Maria Feodorovna (Sophie Dorothea of Württemberg)

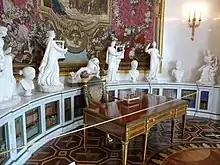
Pavlovsk Palace: The cabinet of Maria Feodorovna.

After twenty years in the shadows, the death of Catherine II in 1796 allowed Maria Feodorovna to have a prominent role as Empress consort. During Catherine's lifetime, Maria had no chance of interfering in affairs of state, as Paul himself was excluded, but after her husband's accession to the throne, she took to politics, at first timidly, but increasingly resolutely afterwards. Her influence over her husband was very great, and in general beneficial. Even so, it is possible that she abused it in order to help her friends or hurt her enemies. Although the imperial couple wasn't as close as they once had been, there remained a good deal of respect, dependence and warmth between them. Their relationship suffered further in the last years of Paul's life. After Maria gave birth to her tenth and last child in 1798, Paul became infatuated with 19-year-old Anna Lopukhina and lied to his wife that the relationship was of a paternal nature. Paul was Emperor for four years, four months, and six days. He was murdered on 11 March 1801.